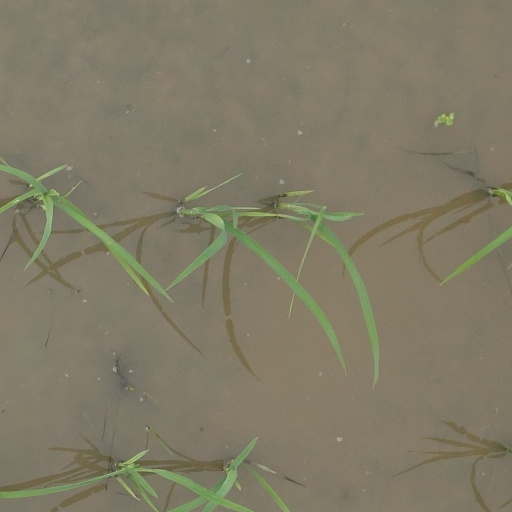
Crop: rice